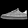
Label: Sneaker